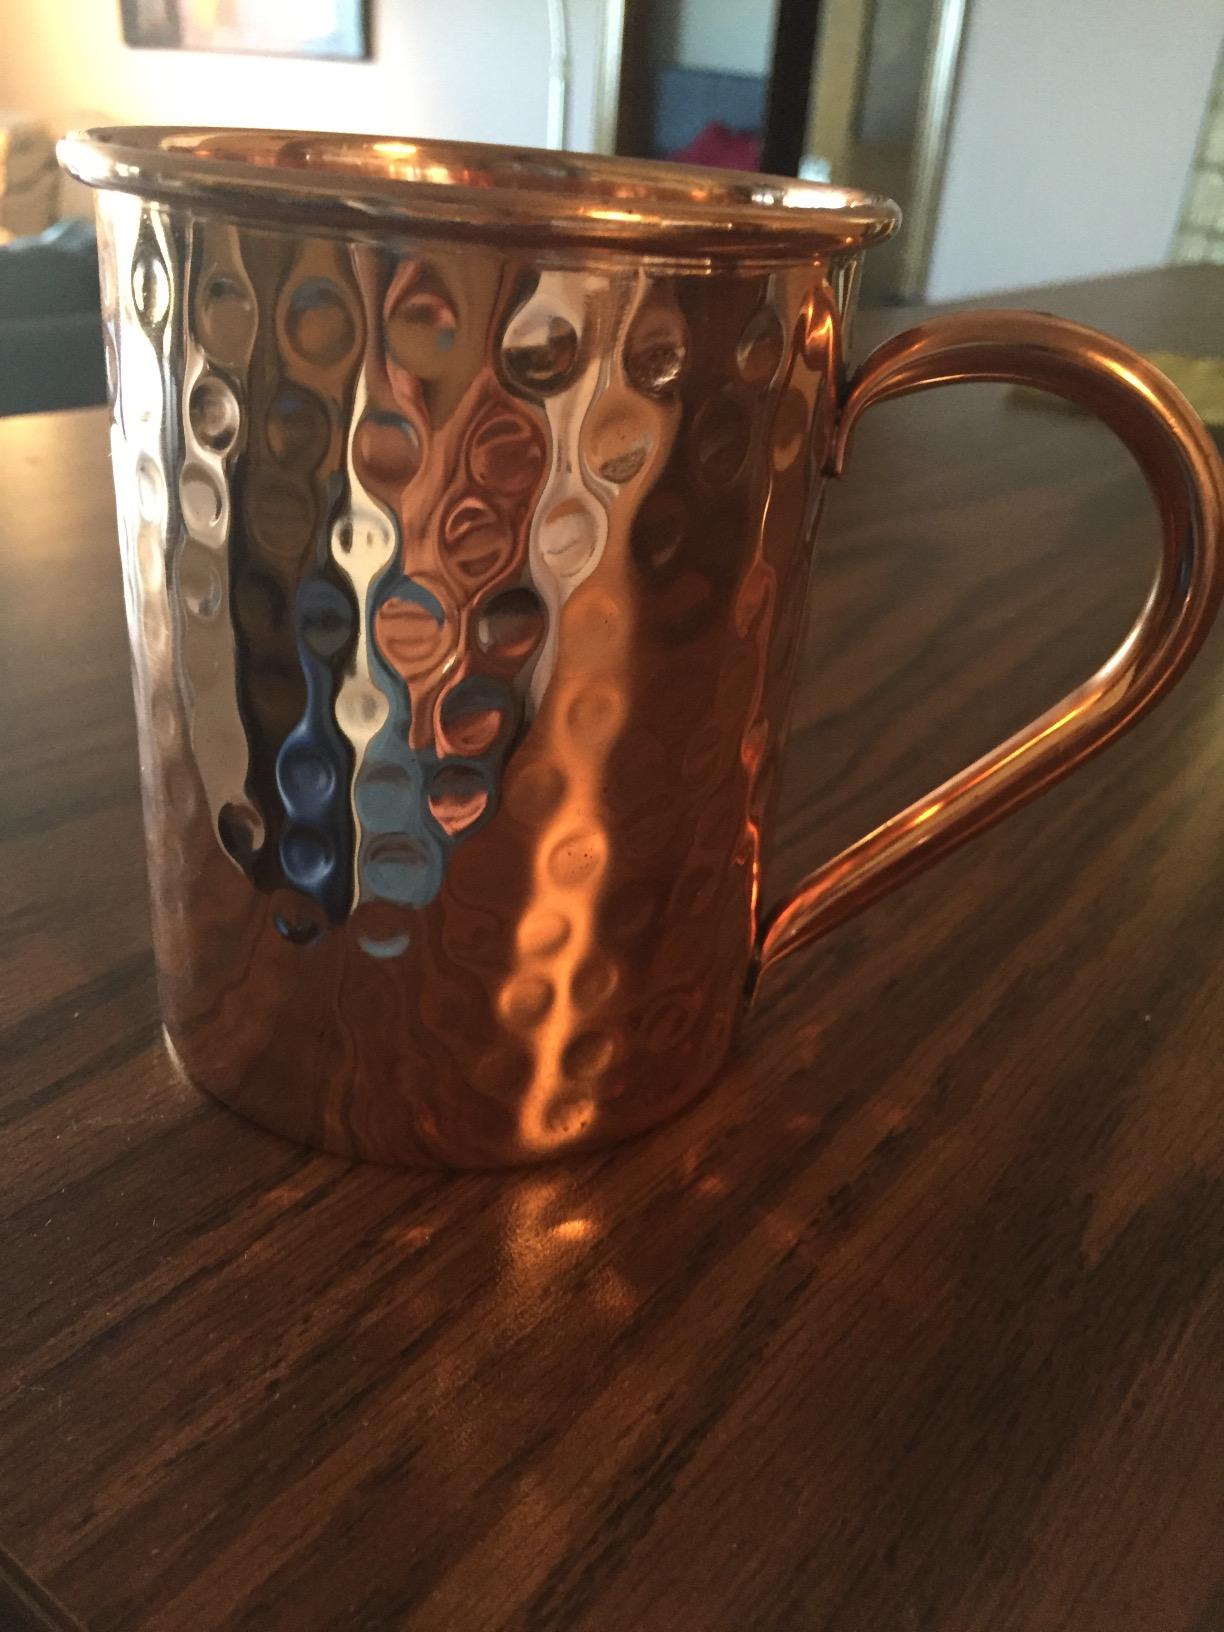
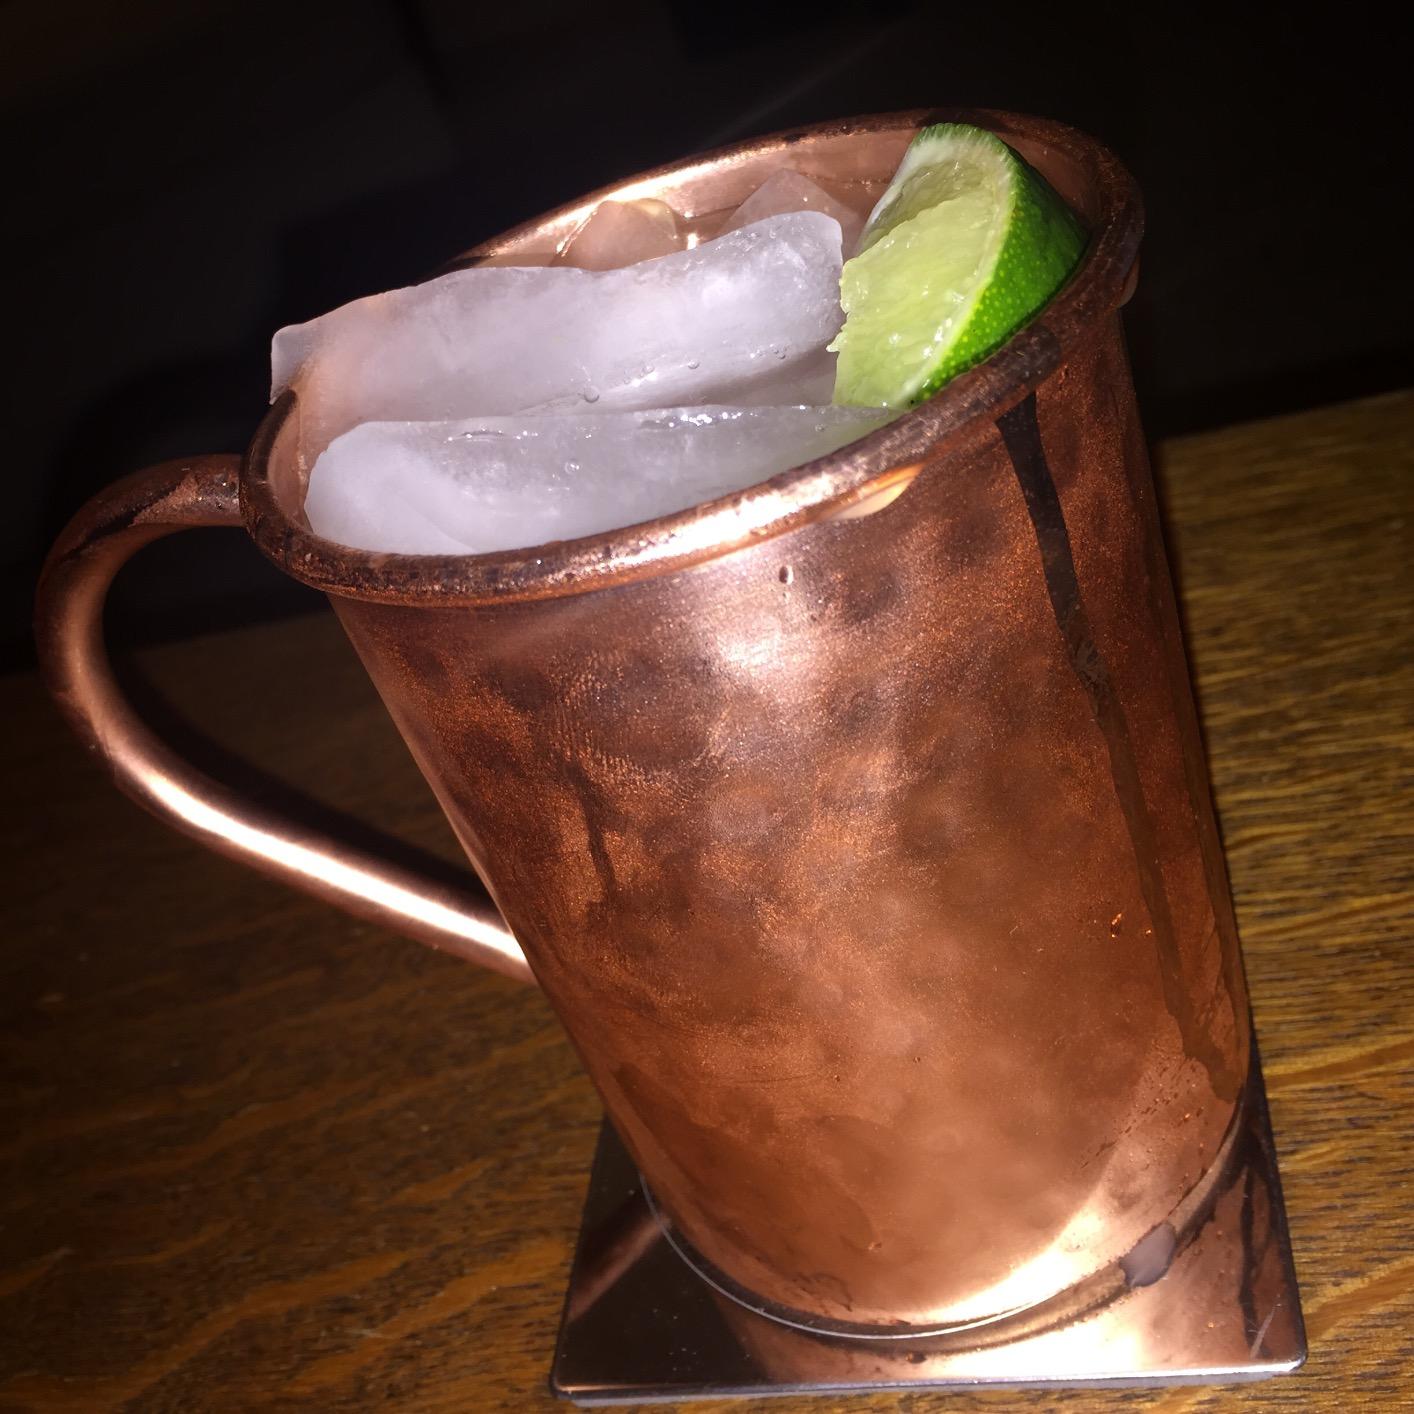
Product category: items_mug
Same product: yes